List of cruisers of the Russian Navy

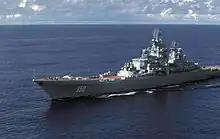
Heavy nuclear guided missile cruiser "Frunze". 1985

Protivolodochnyi kreiser \ «противолодочный крейсер» (ПКР). Helicopter-carrying cruisers. Ships were purposed to searching and destroying opponent's guided missile and multi-purpose submarines at the remote boundaries of antisubmarine defence, consisting of ships' squadrons and cooperating with other antisubmarine ships and aircraft.